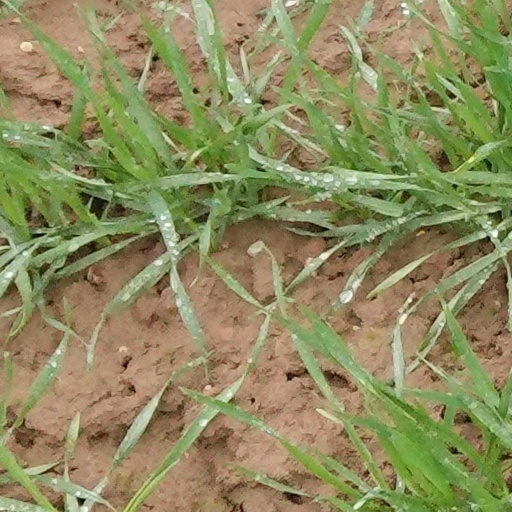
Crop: wheat